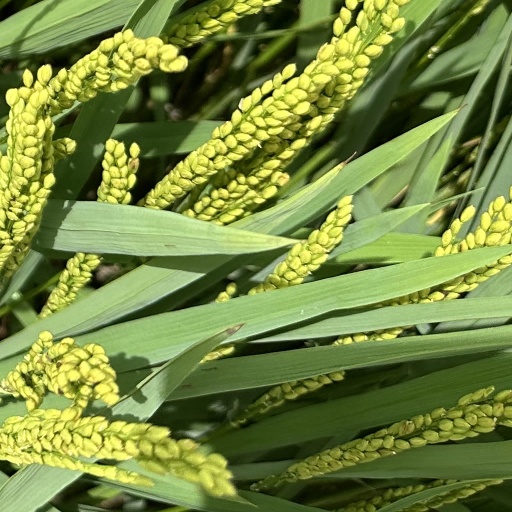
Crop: rice